Altonaer FC von 1893

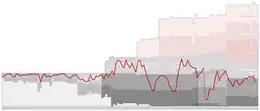
Historical chart of Altonaer FC league performance

Since 1909 the team has played in the AFC-Kampfbahn, renamed the Adolf-Jäger-Kampfbahn (AJK) in 1944. Jäger was killed trying to defuse an Allied bomb in Altona while working as a volunteer in a bomb squad, within weeks of the stadium-naming ceremony honouring him. The facility has a capacity of 8,000 spectators (1,500 seats). Germany's first national championship was played at the club's original grounds, Exerzierweide, in Altona's Bahrenfeld quarter (known today as Schnackenburgallee) on 31 May 1903.